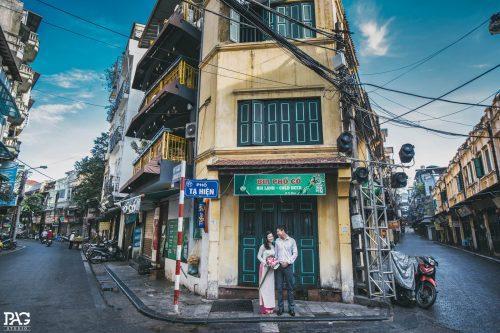
có một chàng trai đang hướng tầm mắt vào một cô gái